Savage Model 99

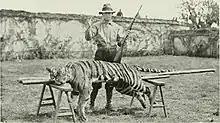
400-pound tiger taken by Reverend H. R. Caldwell using a Savage 99 chambered for .22 Savage Hi-Power

The Model 99 and Model 1899 were preceded by the Model 1895, which was the first hammerless lever-action rifle. The 1895, as well as the later Model 1899 and early Model 99, used a five-shot rotary magazine to hold the cartridges. The rotating magazine uses a spring-loaded spool with grooves to hold the cartridges. The Savage 1899 took advantage of the spool to include a counter to indicate how many rounds are left in the magazine. The Model 99 continued using this system for many years, except for later models which had a detachable magazine.